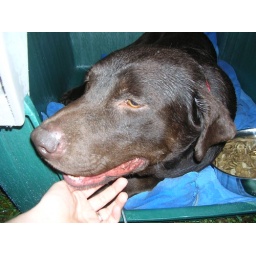
The first night I found him. He gladly lay down in the dog house out of the pouring rain.